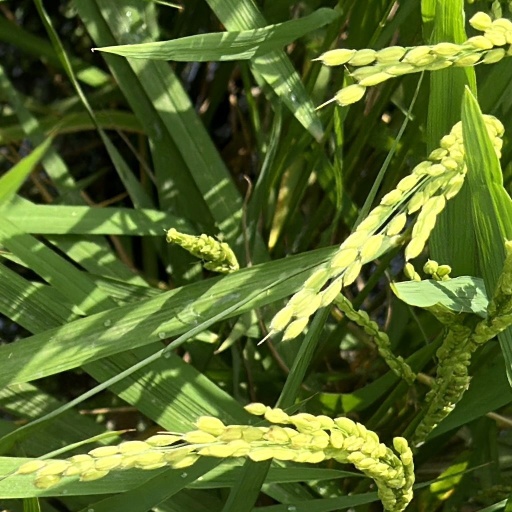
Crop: rice